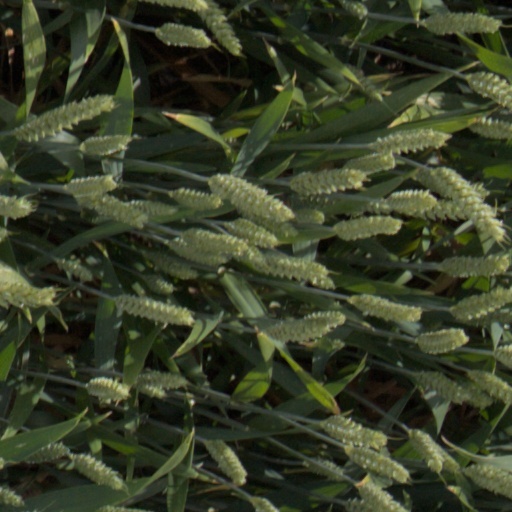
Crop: wheat